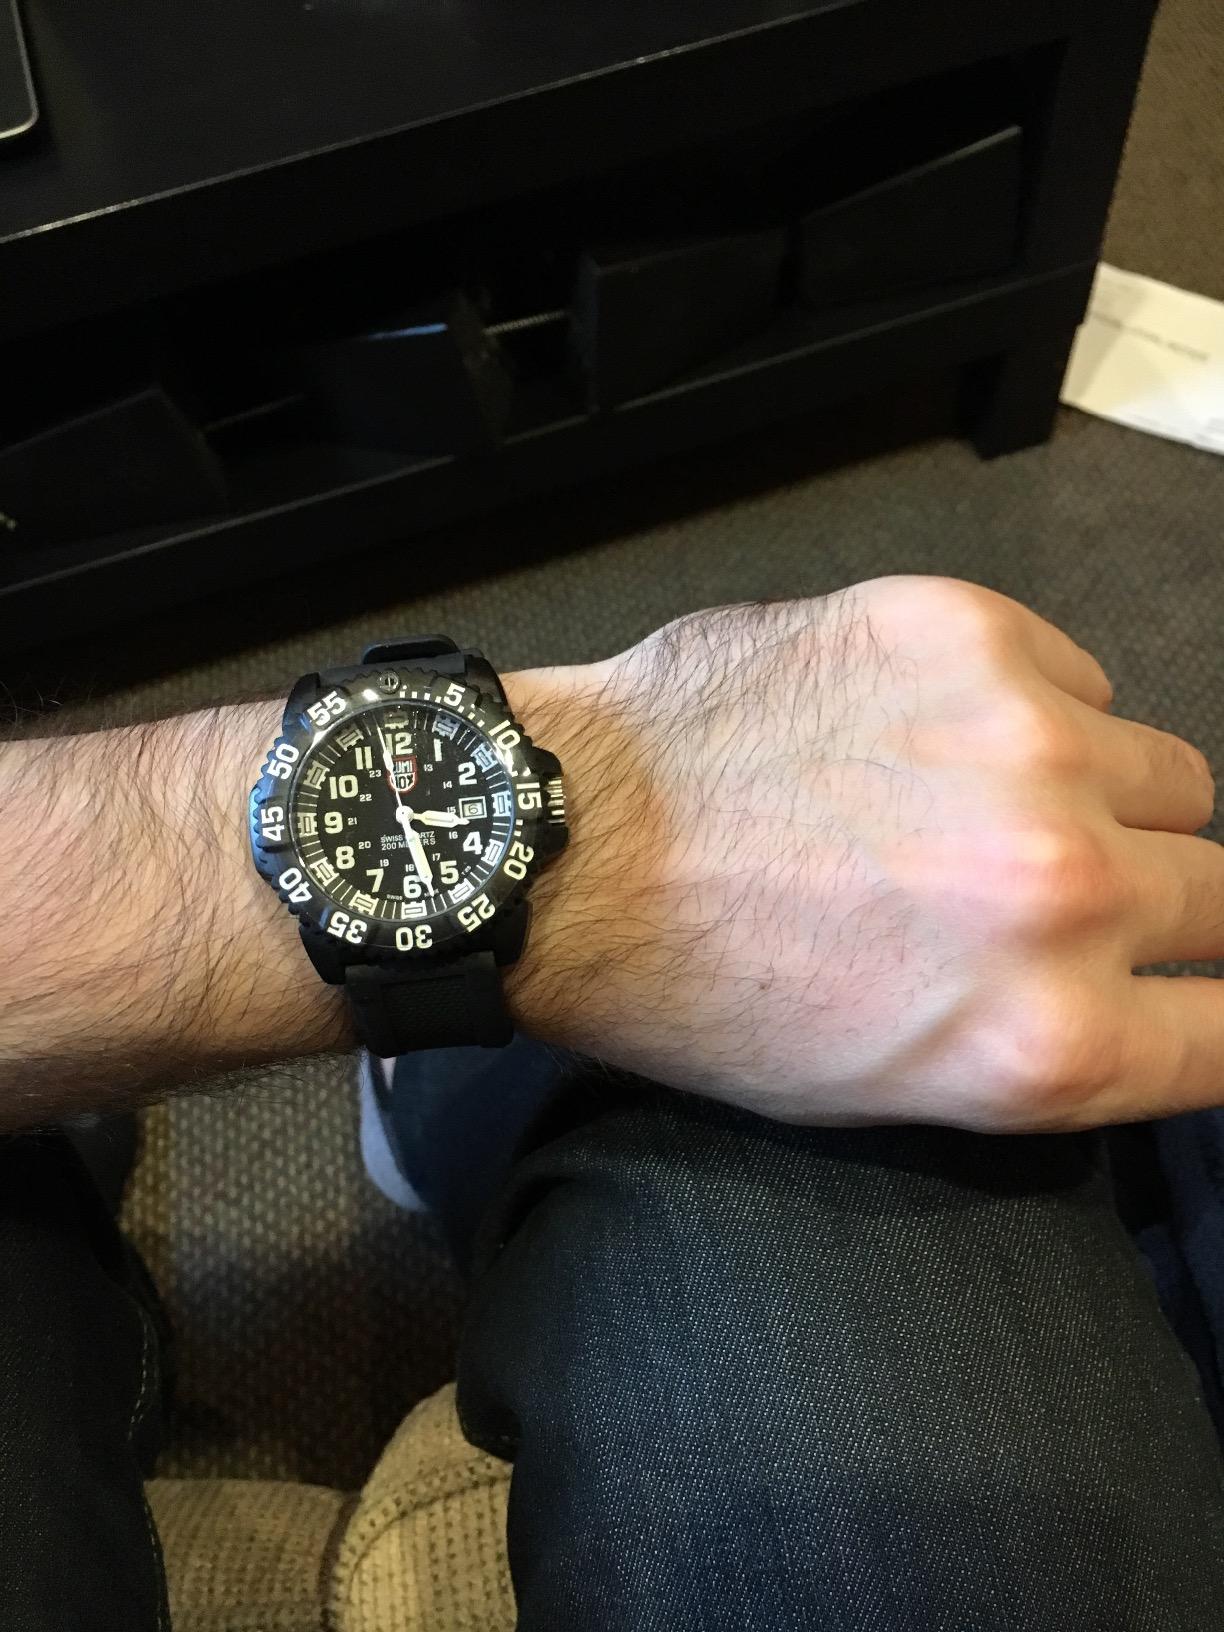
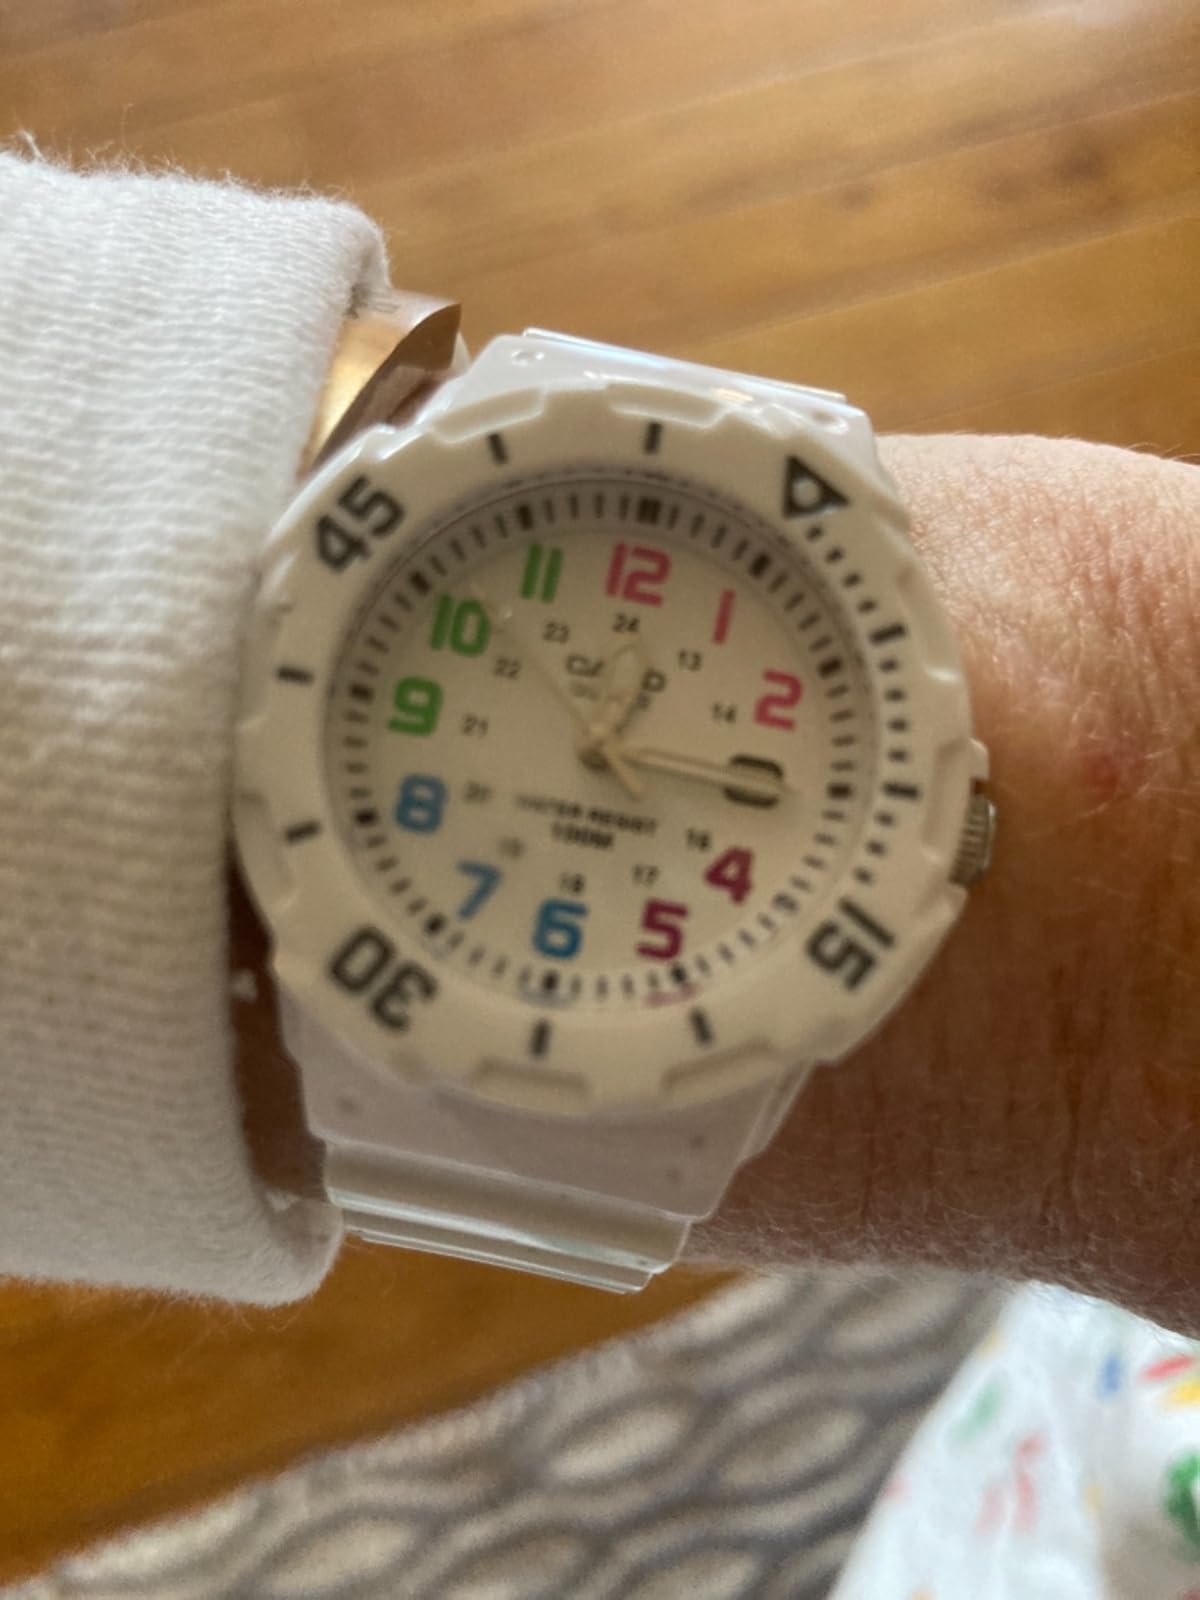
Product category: accessories_watch
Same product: no